Geo D. Whitcomb Company

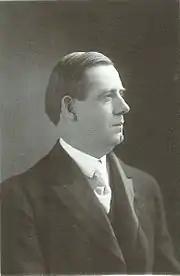
William Card Whitcomb, photograph courtesy of John Whitcomb Castle

Early in life, George Dexter Whitcomb moved with his family from Brandon, VT, to Kent, OH. Here he joined the Pan-Handle Railroad as purchasing agent. He worked on tests of the newly-invented Westinghouse Air Brake and was one of the original stockholders and members of the board of directors of the Westinghouse Air Brake Company, when it was organized.